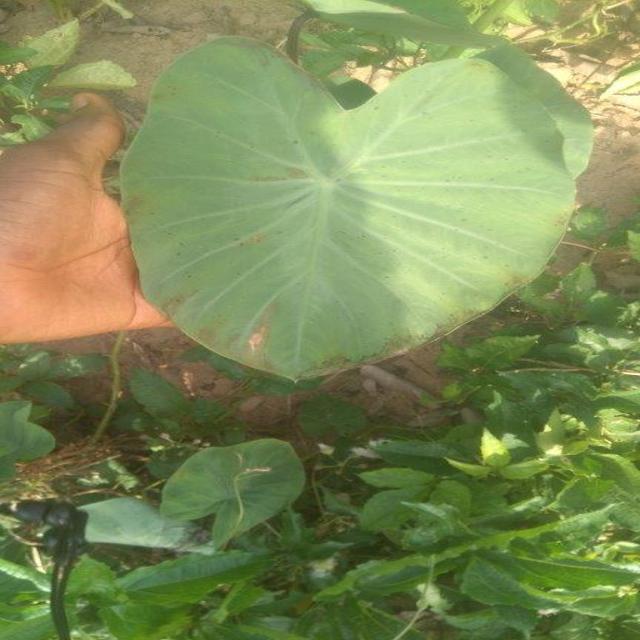
Label: Early_Blight